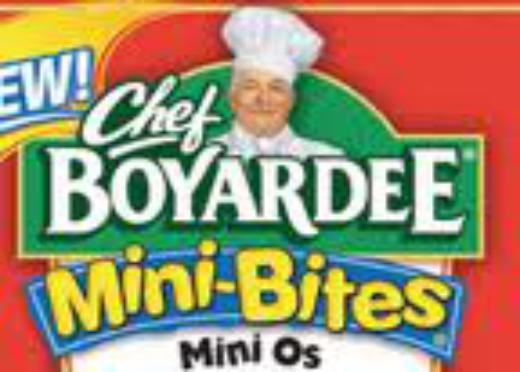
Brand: Chef Boyardee
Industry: Food